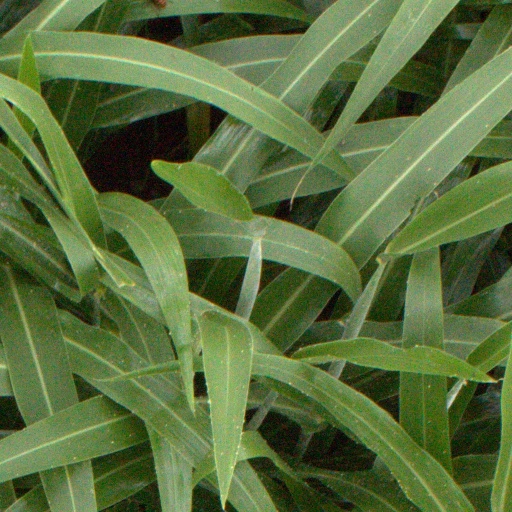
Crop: sorghum